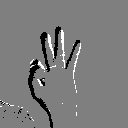
ASL letter: f